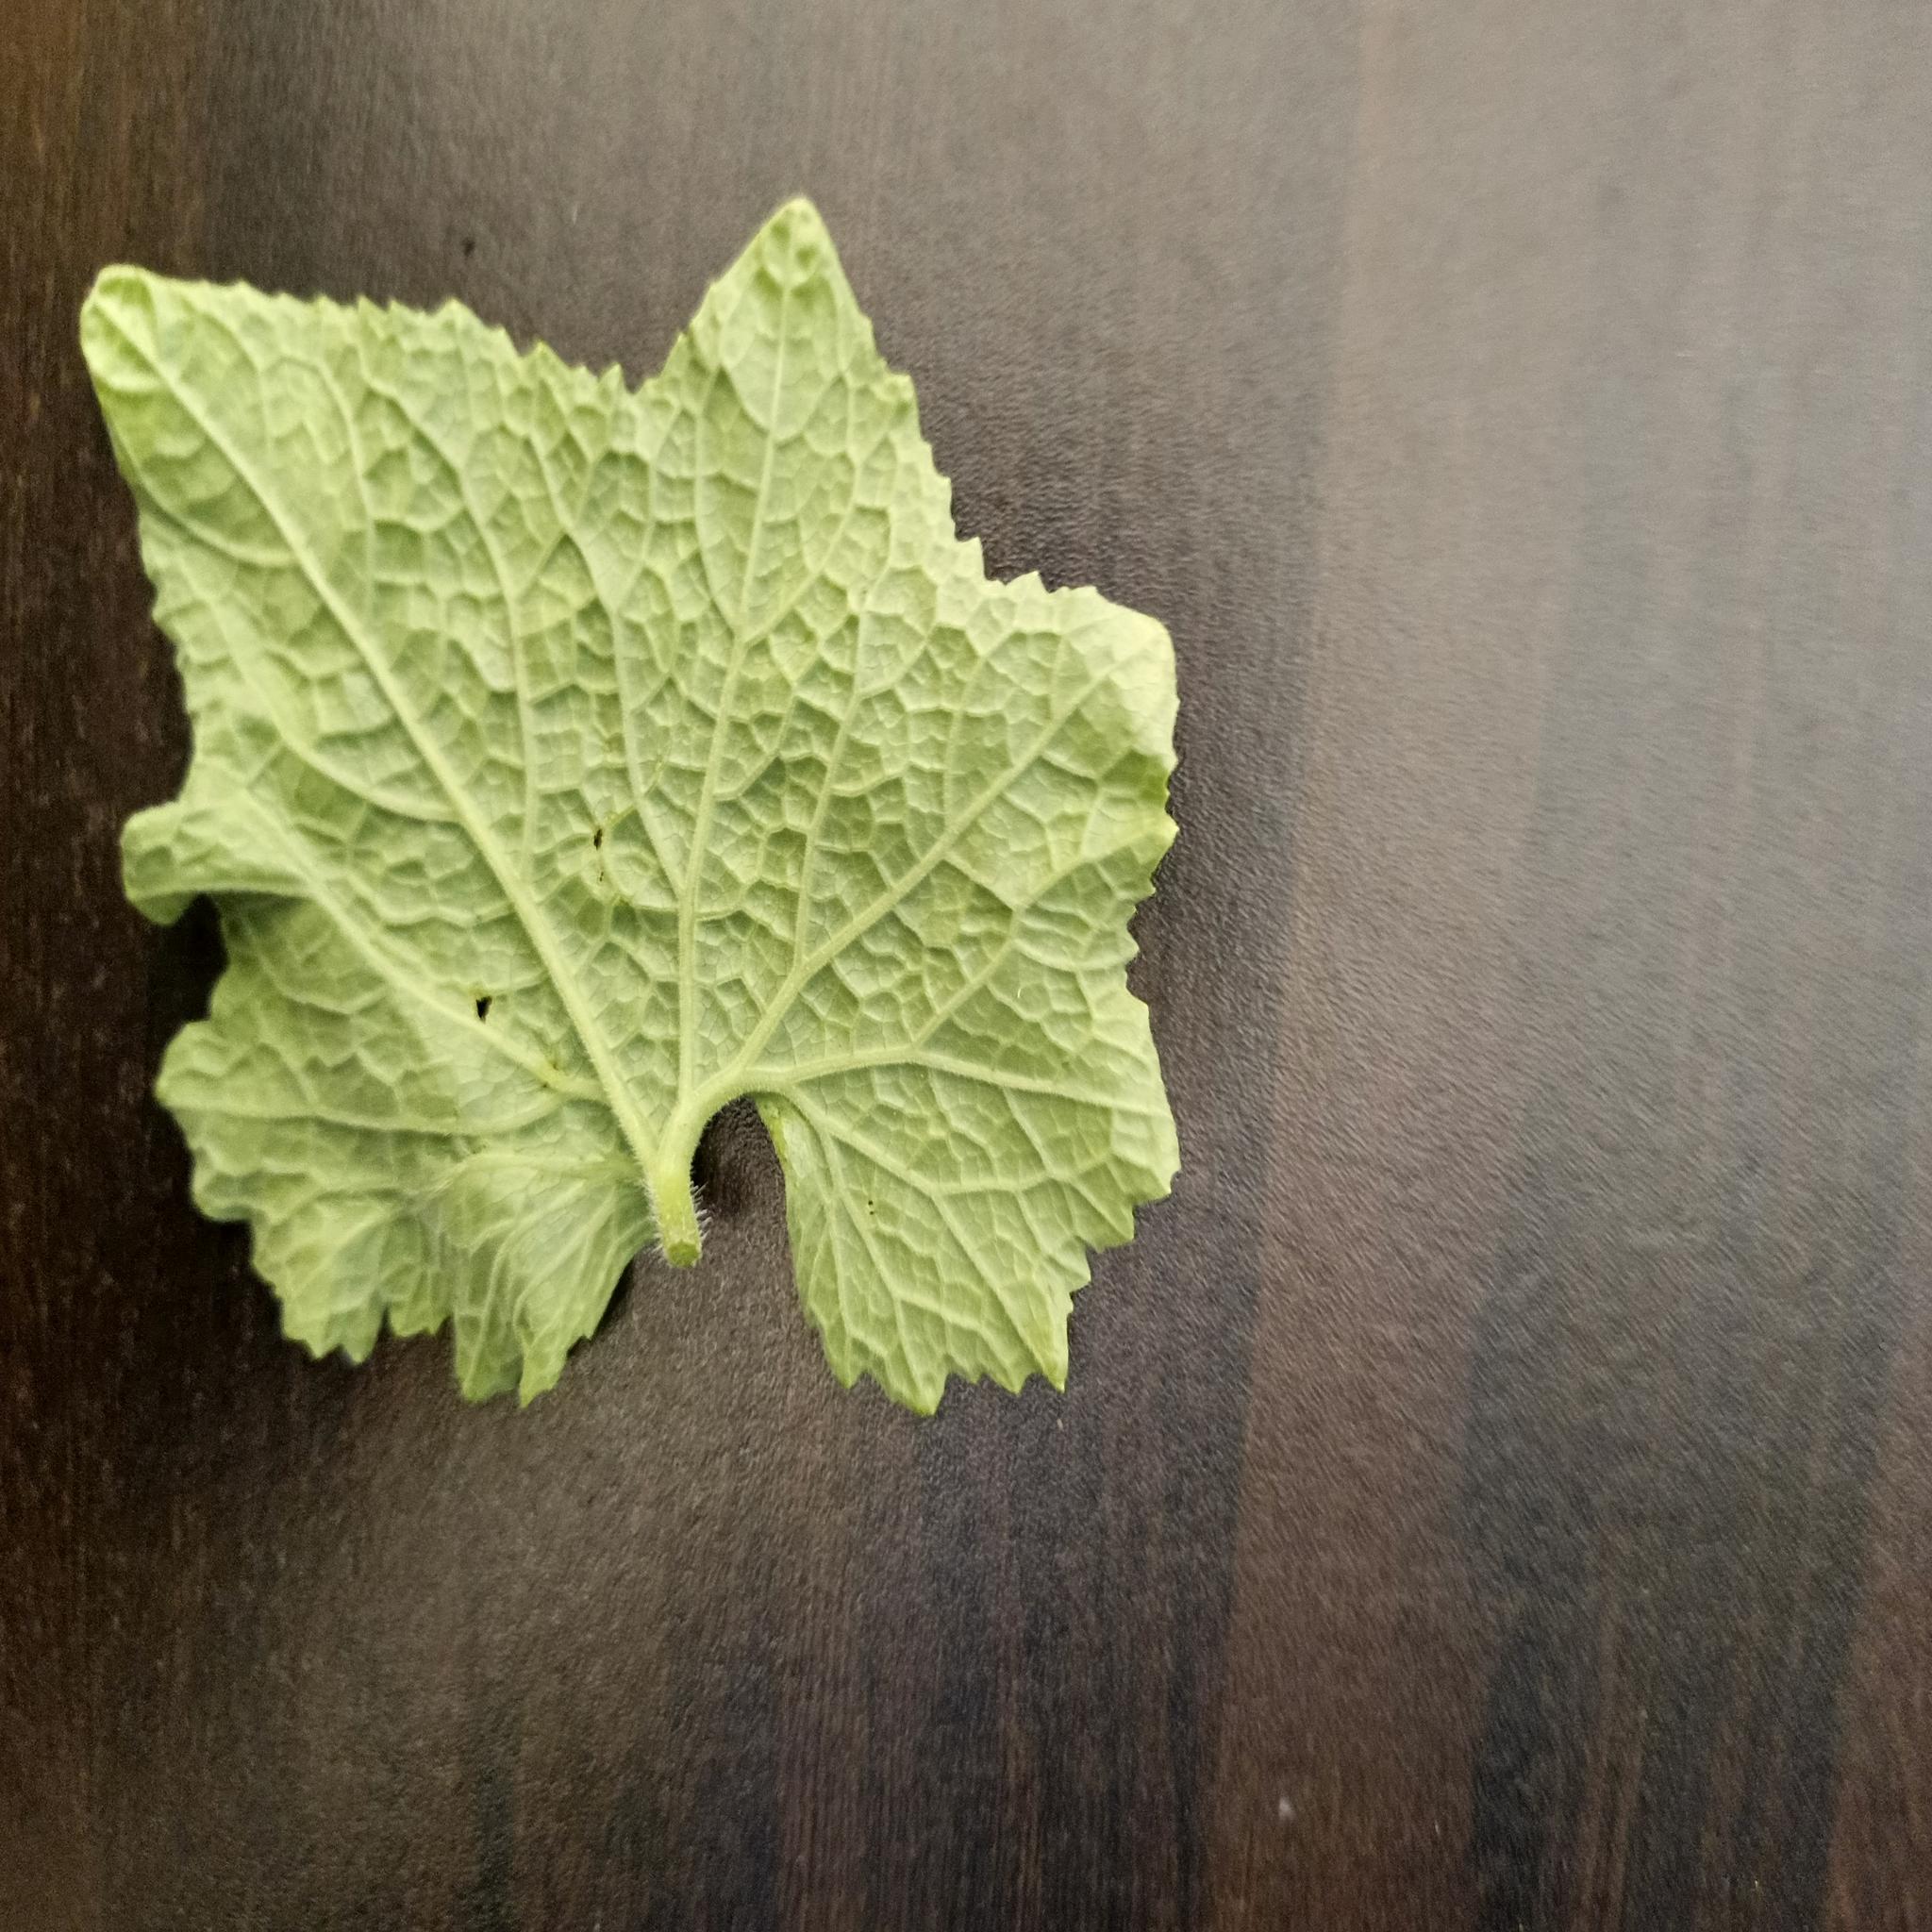
Label: Leaf curl